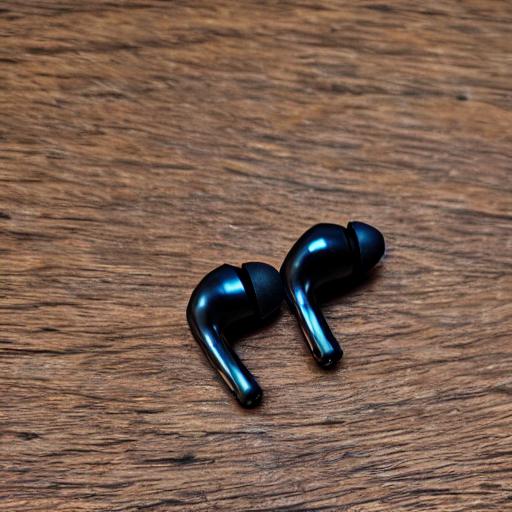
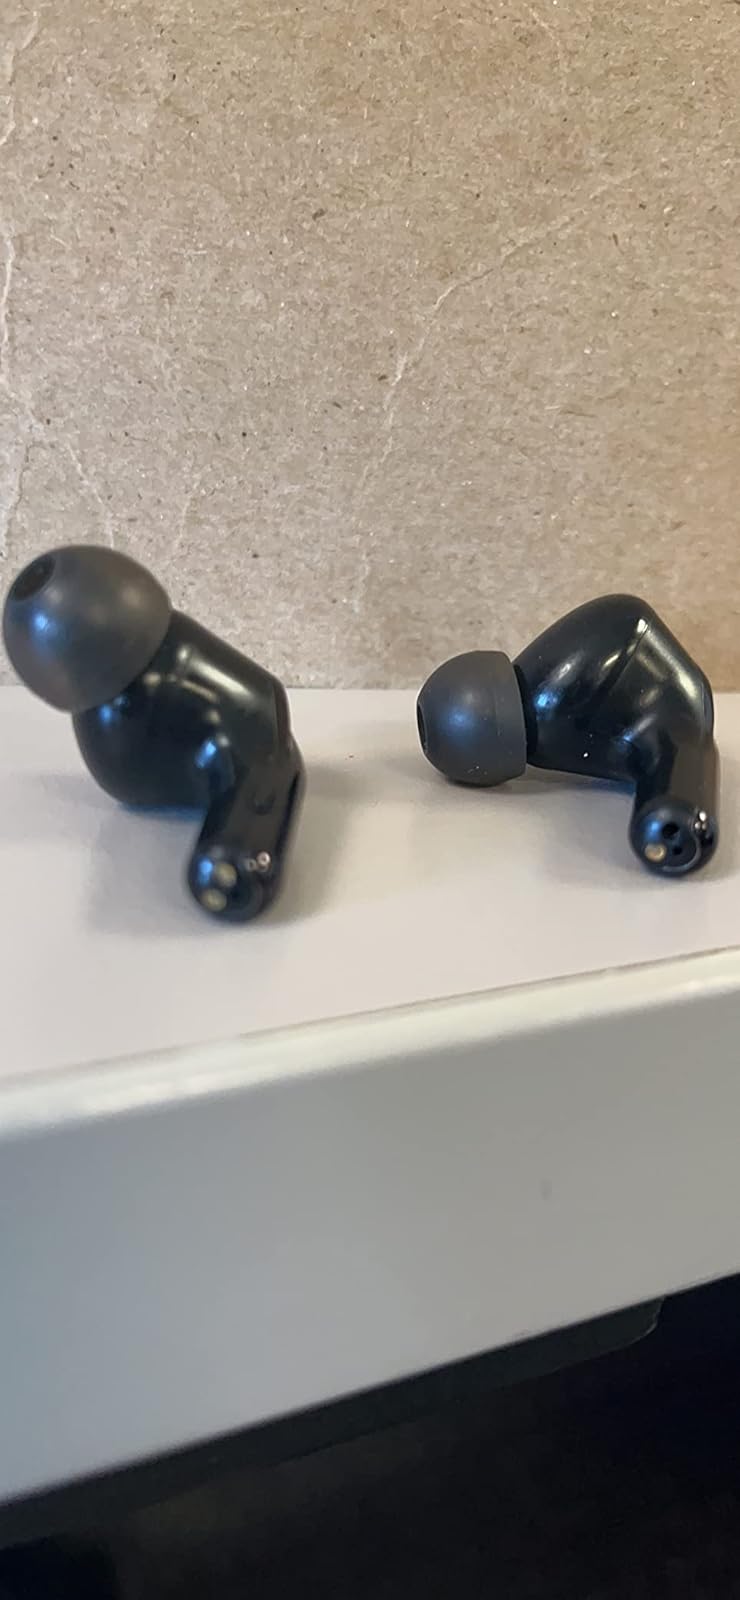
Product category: earbuds
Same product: no